Sky position (RA, Dec in degrees): 145.538, 2.47
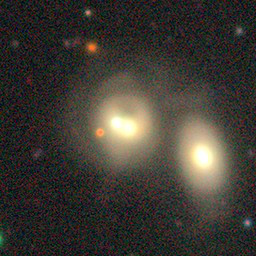
Galaxy morphology: Merging Galaxies